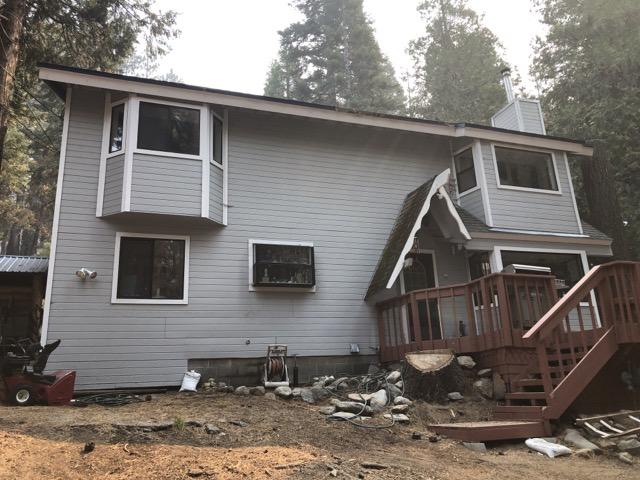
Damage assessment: affected